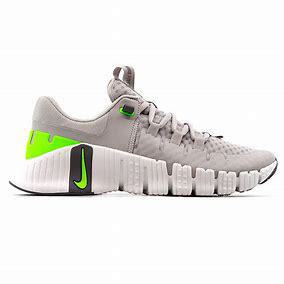
Brand: Nike
Model: Free Metcon 5